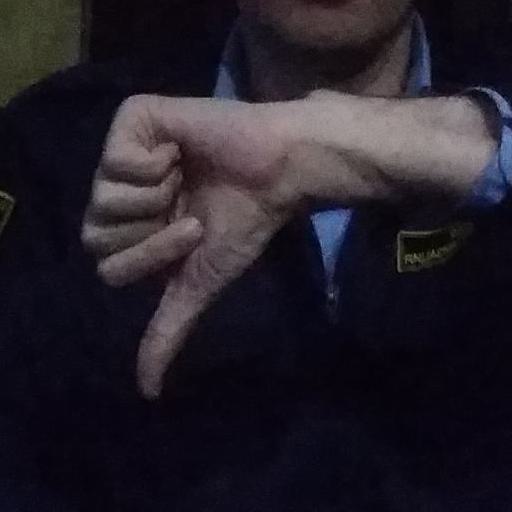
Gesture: dislike